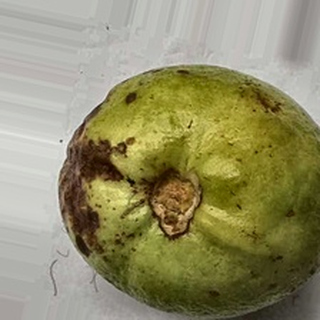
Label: guava_anthracnose